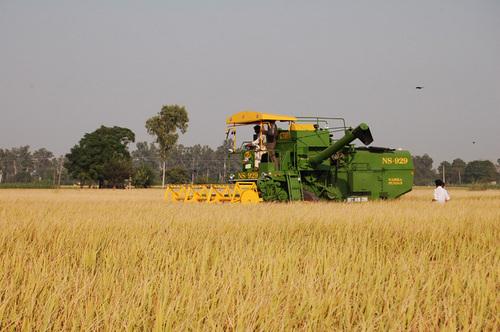
Wafanyakazi katika kiwanda maalum kiliichojikita na kijizatiti na shughuli za kilimo, kwa kutumia njia za kisasa za kitaalam za kiteknolojia zaidi zinazojihusisha matumizi ya mashine mbalimbali katika utendaji kazi wake, kiwanda hicho kinatarajia kupata faida kubwa kwa kutumia njia hizo.